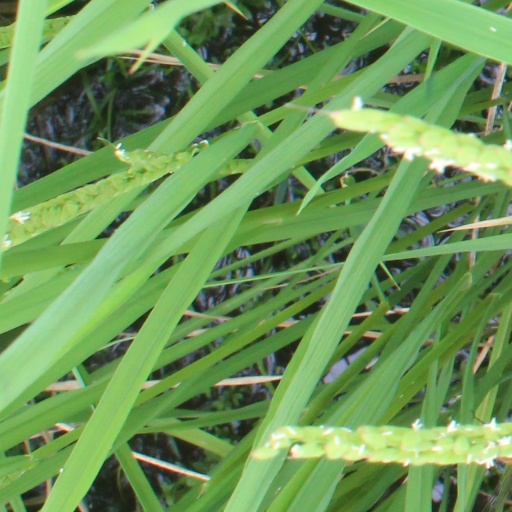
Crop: rice